The Strawberry Roan (song)

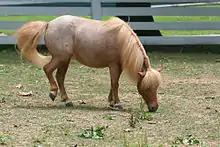
A miniature strawberry roan

"The Strawberry Roan" is a classic American cowboy song, written by California cowboy Curley Fletcher and first published in 1915, as a poem called "The Outlaw Broncho". By the early 1930s, the song had become famous; in 1931 it was sung by a cowboy in the Broadway play "Green Grow the Lilacs". It has become one of the best-known cowboy songs, found in dozens of collections of American folk music and performed on numerous recordings. Members of the Western Writers of America chose it as one of the Top 100 Western songs of all time.